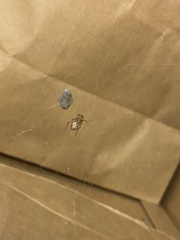
Species: Parasteatoda_tepidariorum